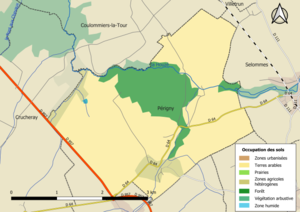
Carte des infrastructures et de l’occupation des sols en 2018 de la commune de fr:Périgny (Loir-et-Cher) (France).
Périgny est une commune française située dans le département de Loir-et-Cher, en région Centre-Val de Loire.